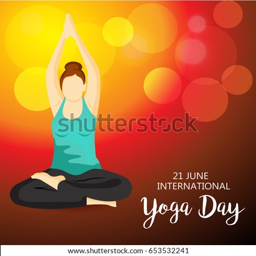
vector illustration of a banner for holiday .